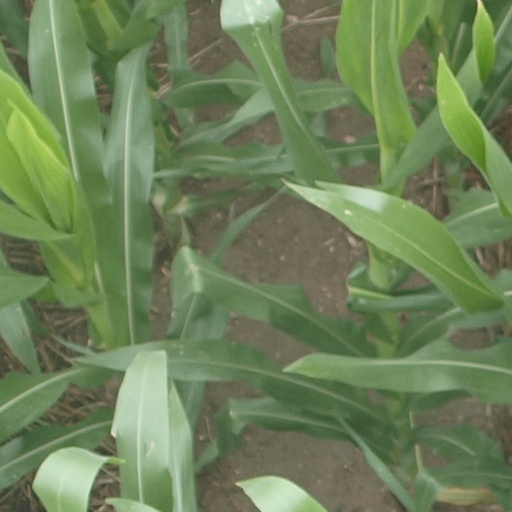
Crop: maize; corn